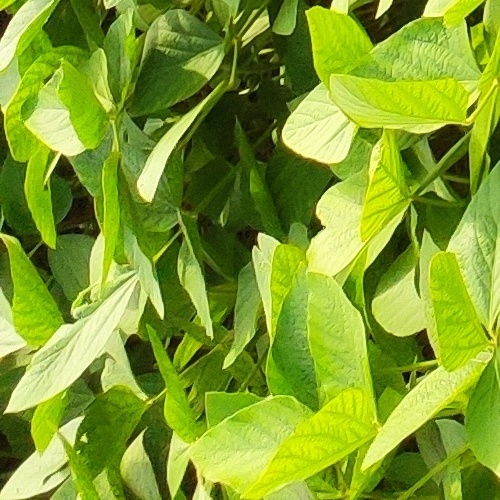
Label: Healthy